Di Fara Pizza

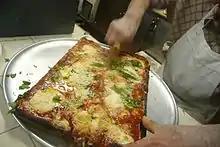
Dom DeMarco cutting a Sicilian pie at DiFara's

In his 1998 book "The Eclectic Gourmet Guide to Greater New York City", Jim Leff called the sauce used by the restaurant: a restrained, low profile masterpiece of optimal acidity and spicing (bolstered by a goodly shake of black pepper). Like everything here it's delicious in a magically old-fashioned way.